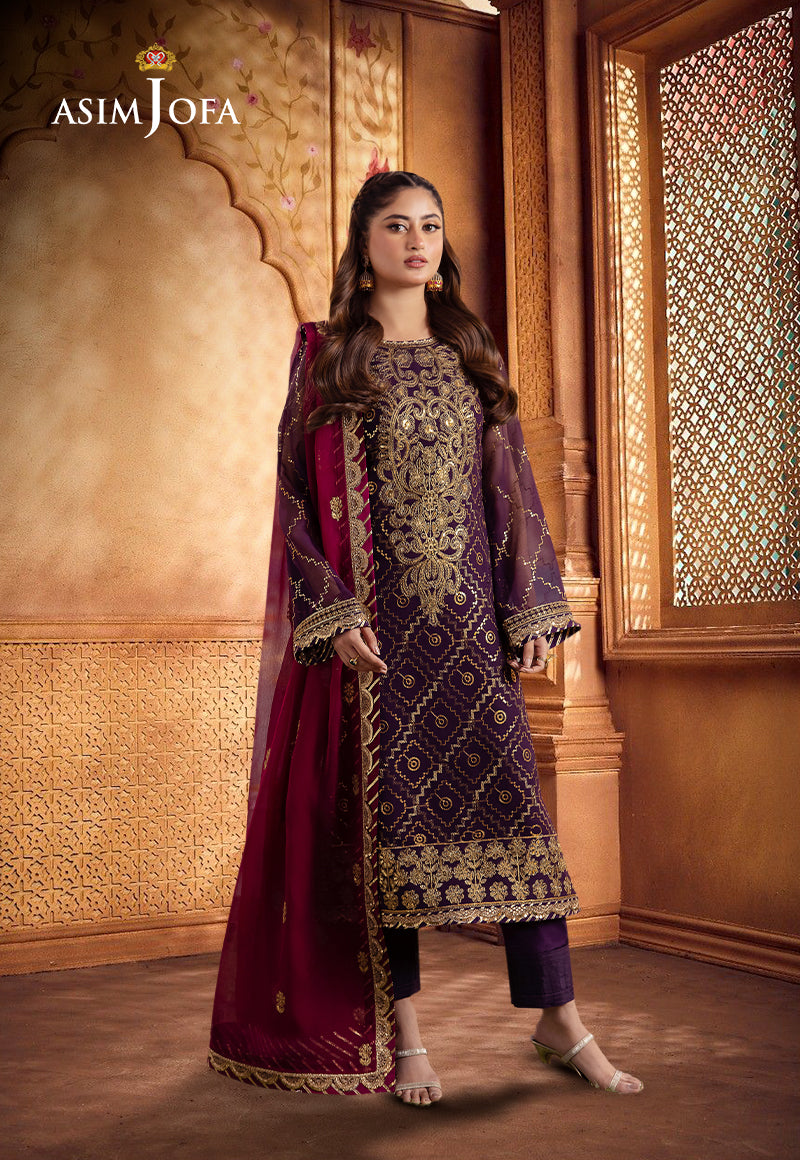
purple embroidered salwar suit